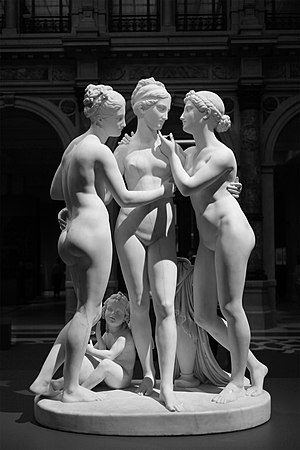
Værker af Bertel Thorvaldsen
Liste over værker af Bertel Thorvaldsen. Se også Værker på Thorvaldsens Museum.